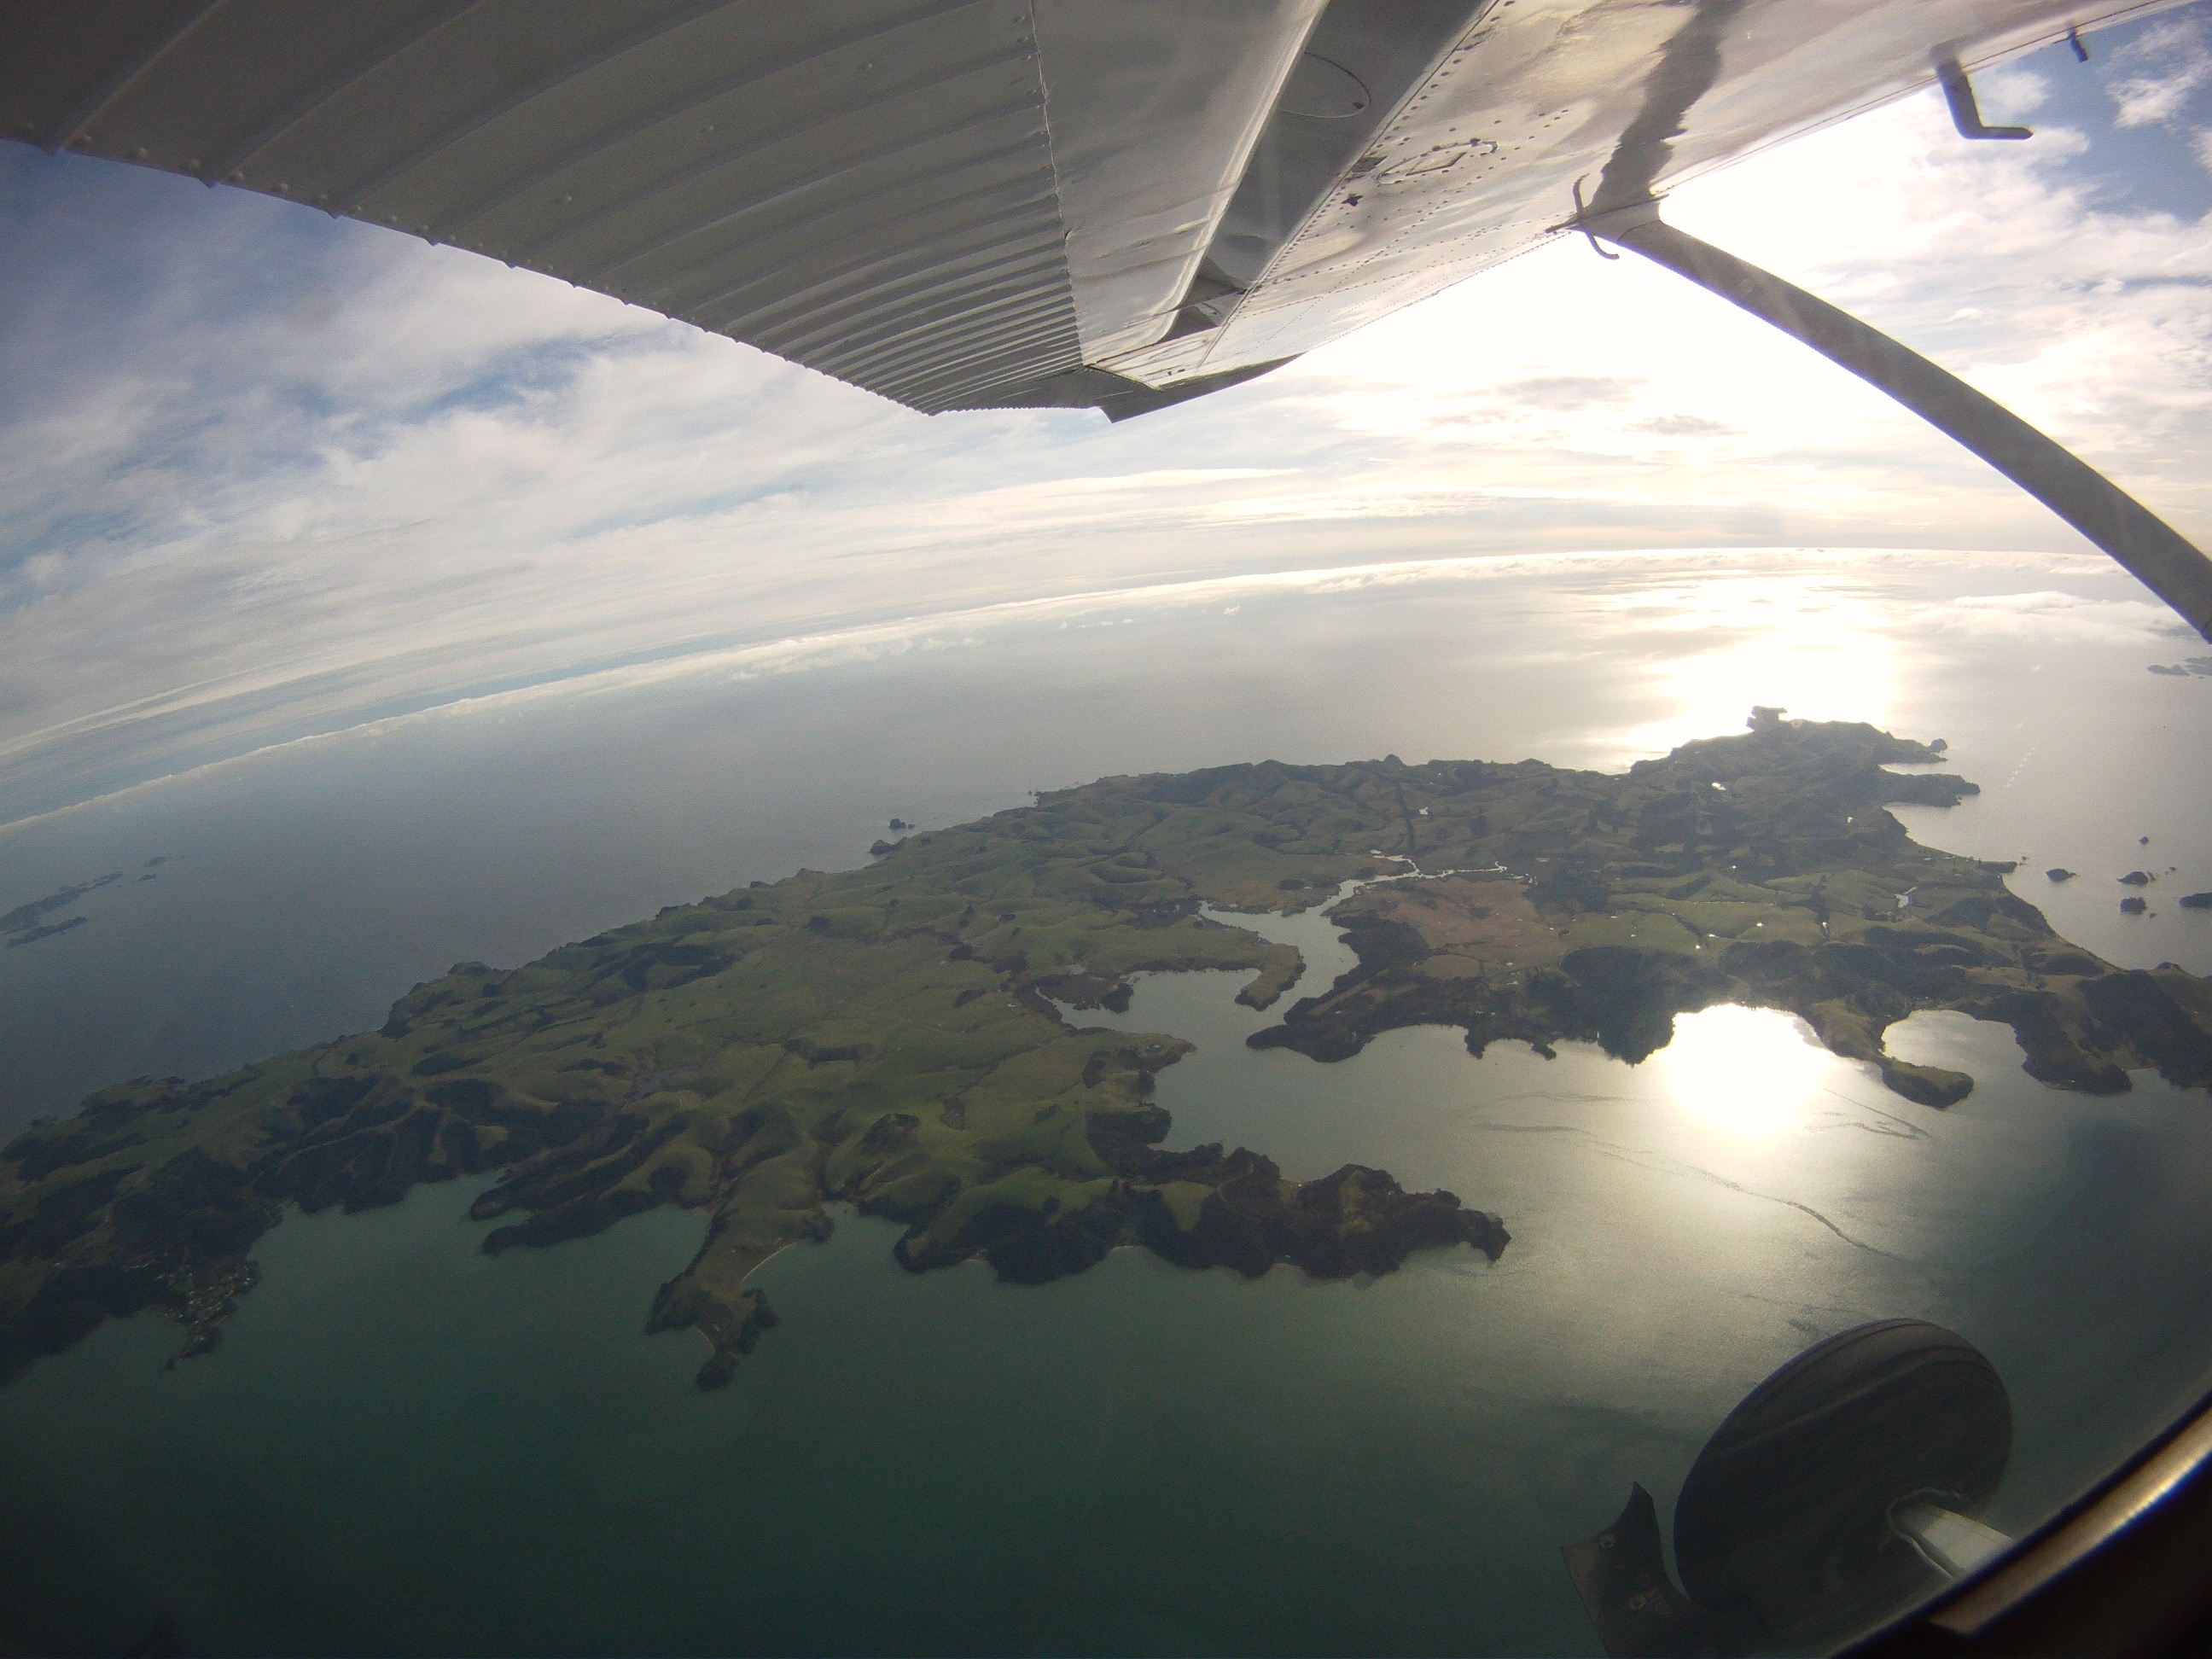
wing, cloud, sky, sunlight, adventure, atmosphere, aircraft, reflection, vehicle, aviation, flight, gliding, air sports, aerial photography, atmosphere of earth